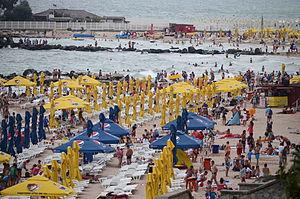
Eforie est une ville et une station balnéaire de Roumanie, aux bords de la mer Noire.